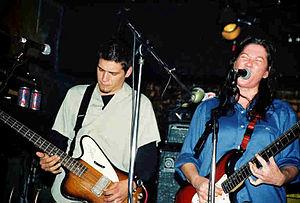
The Breeders est un groupe de rock alternatif américain, originaire de Dayton dans l'Ohio. Il est formé en 1988 par Kim Deal, alors bassiste des Pixies, et Tanya Donelly, alors guitariste des Throwing Muses, deux des groupes les plus influents de la scène indépendante bostonienne de la fin des années 1980. Après le ralentissement de l'activité de ces deux groupes, The Breeders devinrent plus importants pour les deux artistes. Le nom des Breeders fait référence à un mot utilisé par les homosexuels américains pour désigner les hétérosexuels.